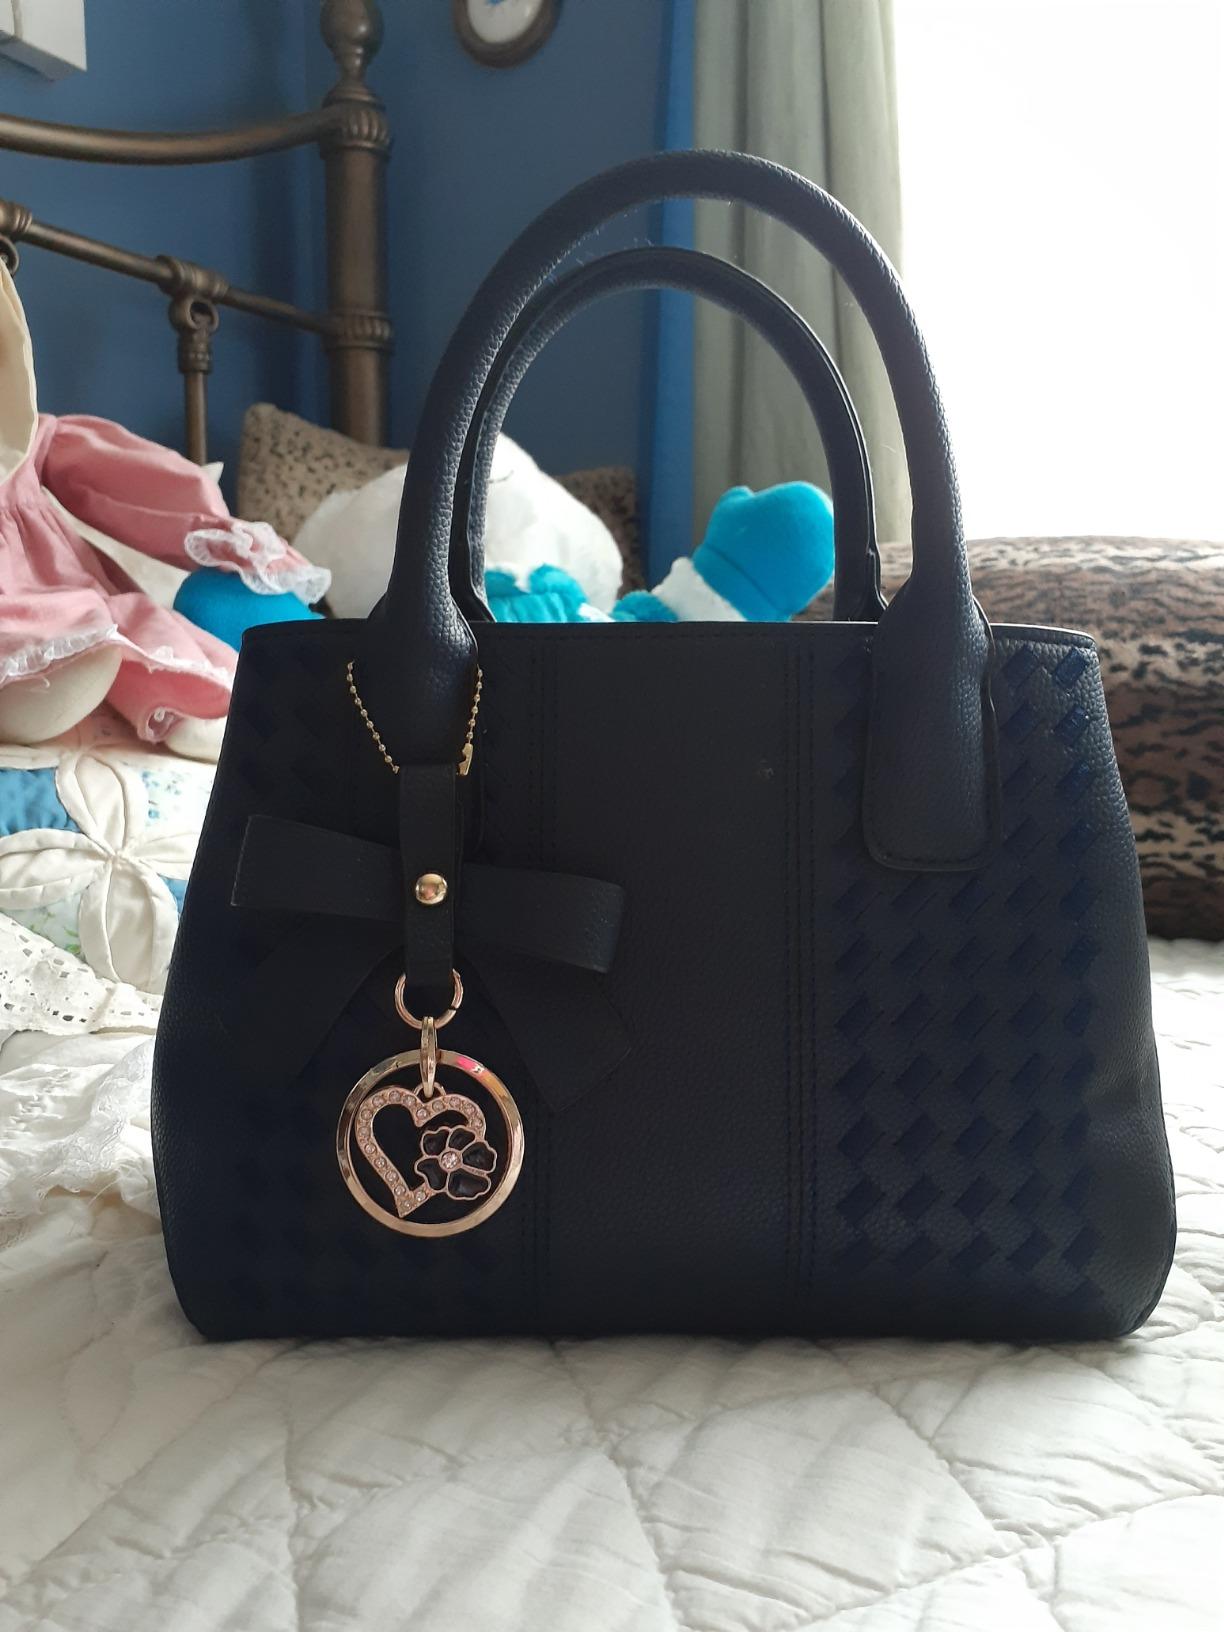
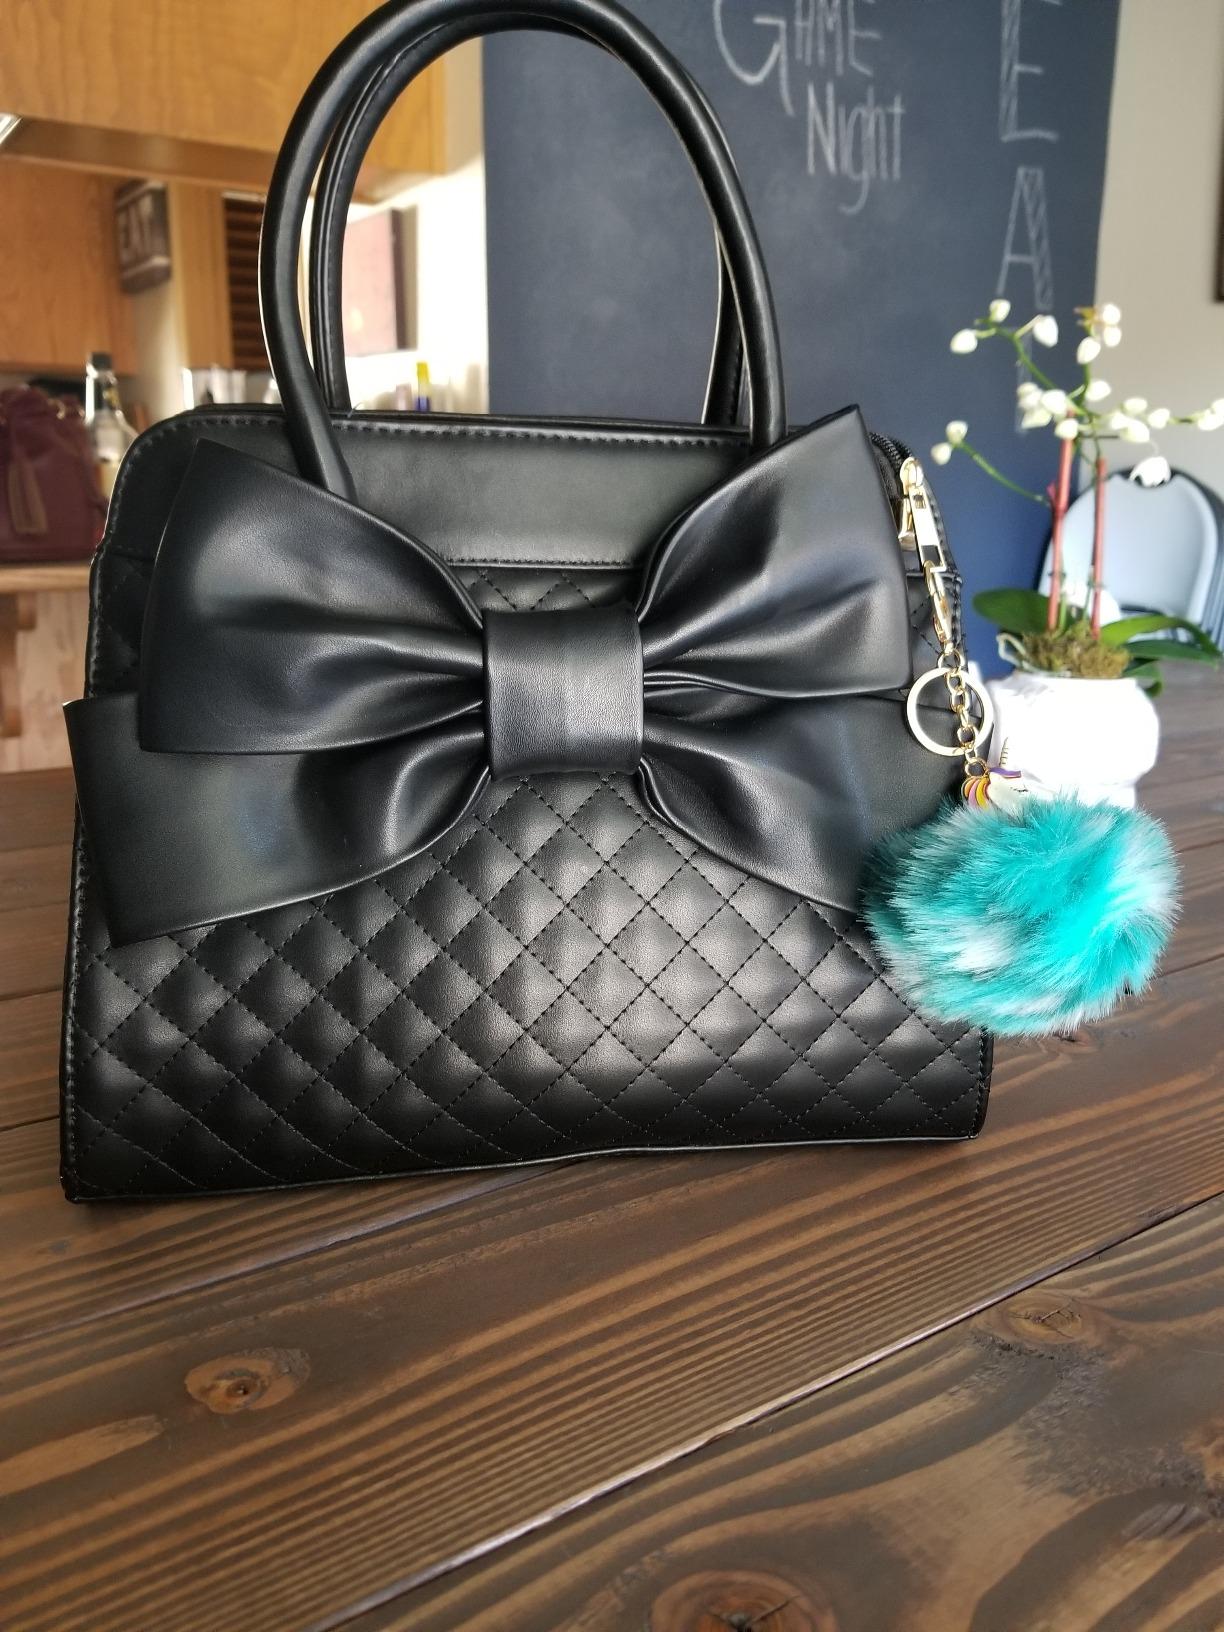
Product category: accessories_handbag
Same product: no